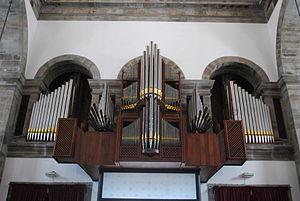
Orgue de la Cathédrale d'Angra.